Dough (film)

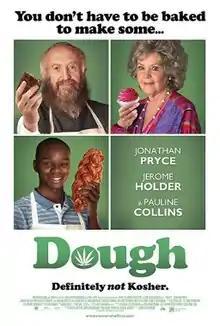

Dough is a 2015 British-Hungarian stoner comedy film directed by John Goldschmidt and written by Jonathan Benson and Jez Freedman released to mixed reviews.